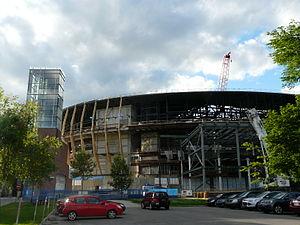
Façade de l'Amphithéâtre de Québec, en construction
Le Centre Vidéotron est une salle omnisports située à Québec sur le site d'ExpoCité dans l'arrondissement de La Cité-Limoilou, tout juste à côté du Colisée de Québec